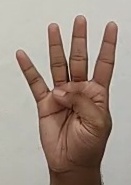
ASL sign: 4